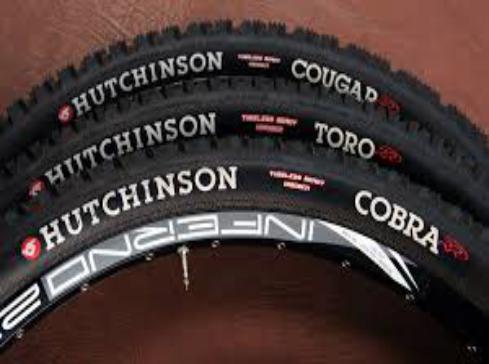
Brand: hutchinson tires
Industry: Transportation